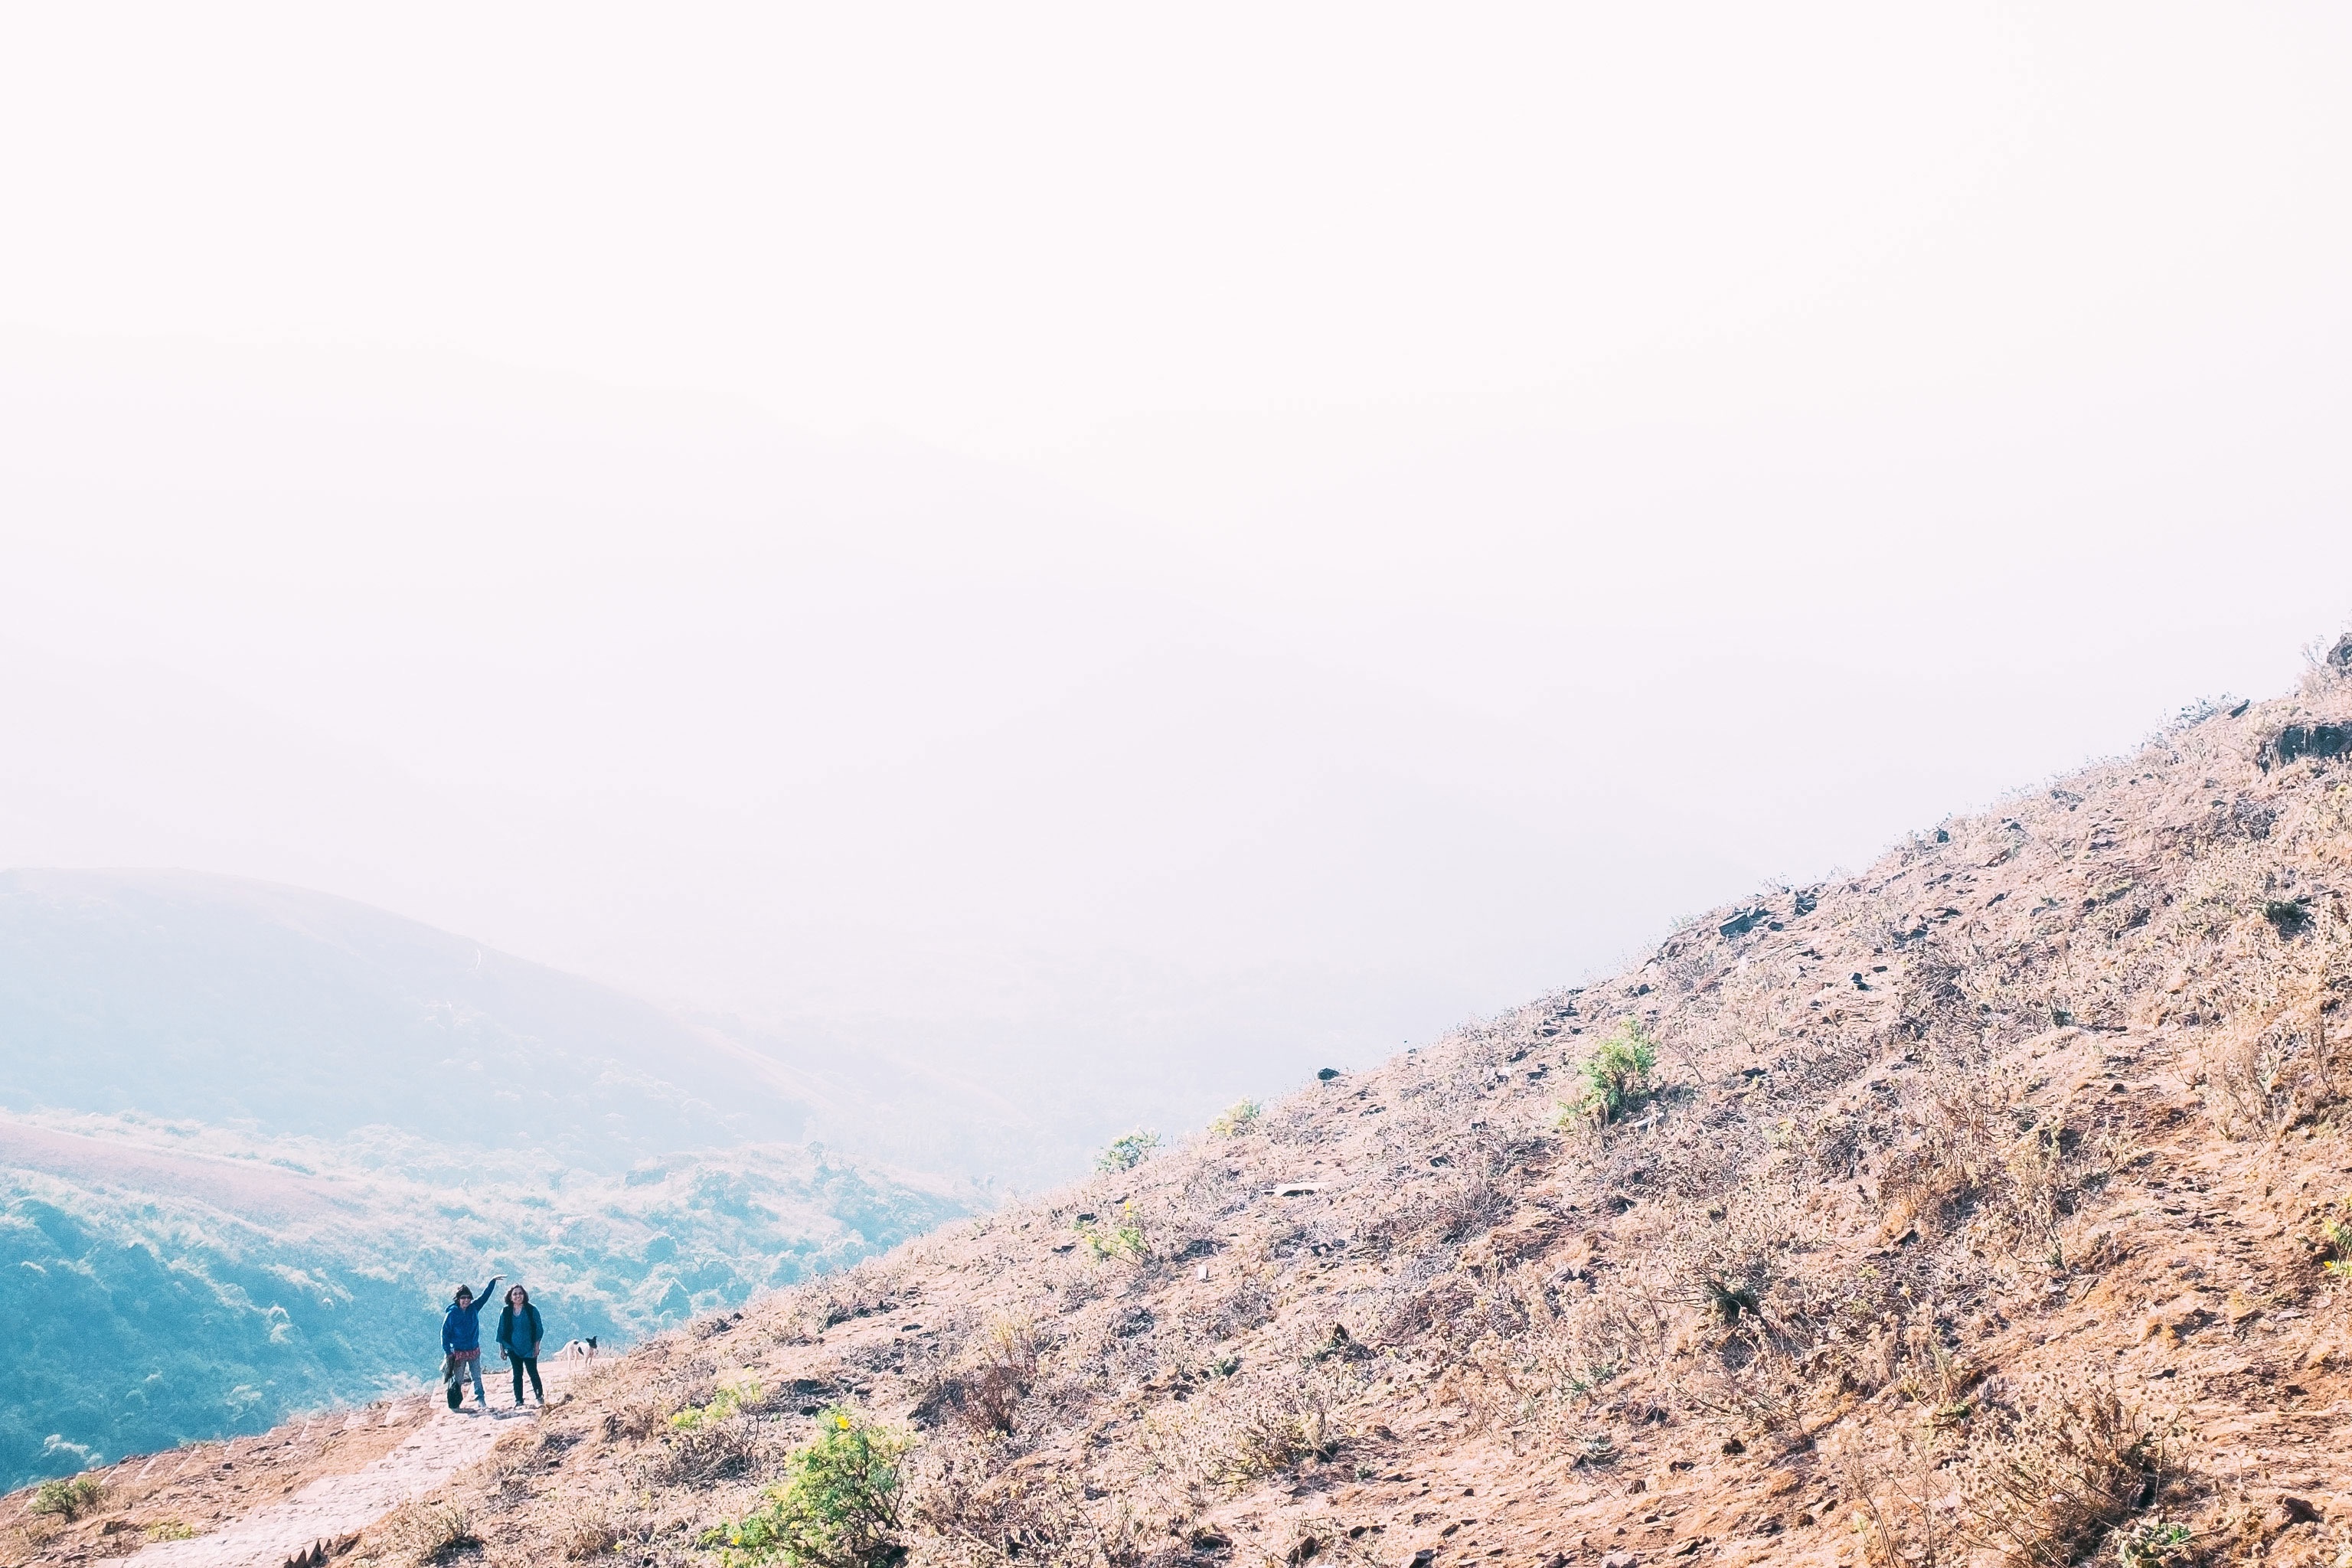
walking, mountain, hill, adventure, valley, mountain range, ridge, plateau, landform, geographical feature, mountainous landforms